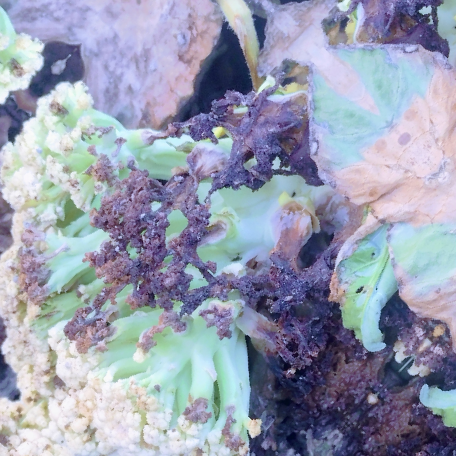
Label: Bacterial spot rot